Panama City school board shootings

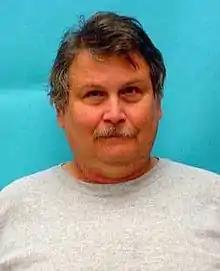
Clay Duke in 2000

Clay Allen Duke (November 24, 1954 – December 14, 2010) was a 56-year-old unemployed Floridian who was apparently disgruntled over the firing of his wife by the school board. He was described by the Associated Press as a "troubled, broke ex-con with bipolar disorder, an interest in anarchy, a wife whose unemployment benefits had run out and frustrations that reached their boiling point on a day circled on his calendar at home". Duke had previously been convicted of aggravated stalking and attempted ambush with a rifle in 1999 and 2000, respectively. While in prison, he was diagnosed with bipolar disorder but was unable to afford treatment after his release. Although Duke was sentenced to five years in prison in 2000, he was released in January 2004, at which point he became a licensed massage therapist, according to state records.